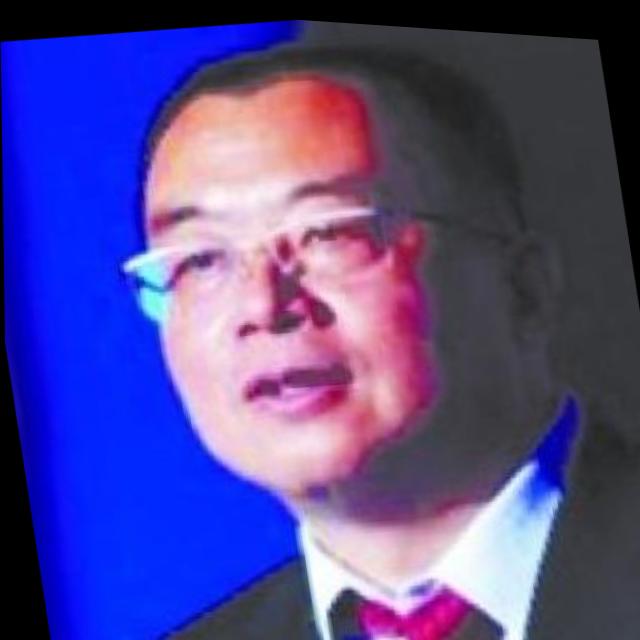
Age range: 45-64